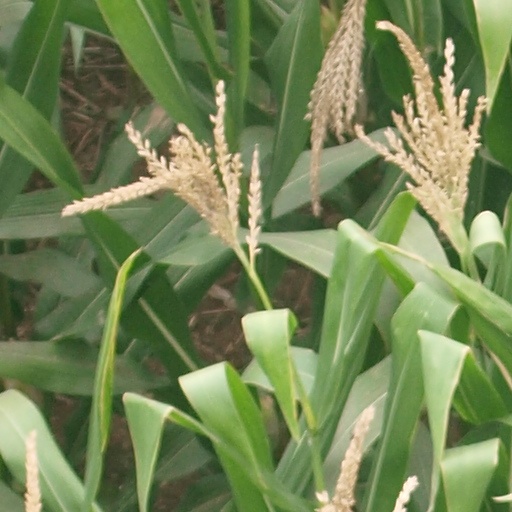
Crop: maize; corn